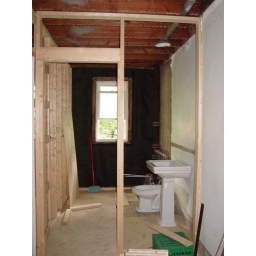
Roughing out where things will be going in the 'loo. The tub is currently sitting in the master bedroom.